Kerry Nettle

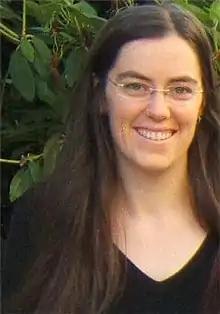

Kerry Michelle Nettle (born 24 December 1973) is a former Australian Senator and member of the Australian Greens in New South Wales. Elected at the 2001 federal election on a primary vote of 4.36 percent with One Nation and micro-party preferences, she failed to gain re-election at the 2007 federal election, despite an increase in the Green primary vote to 8.43 percent, due to insufficient preferences.